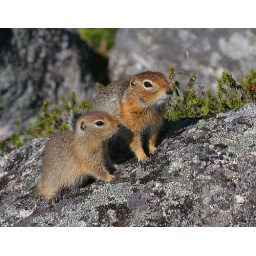
Parka Squirrels. These guys are ground squirrels and leave above tree line in tundra country.